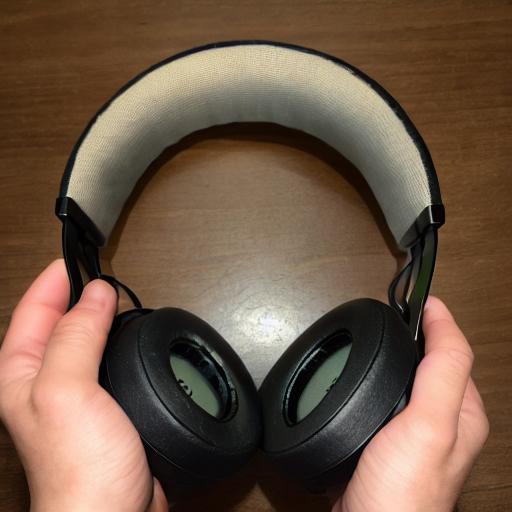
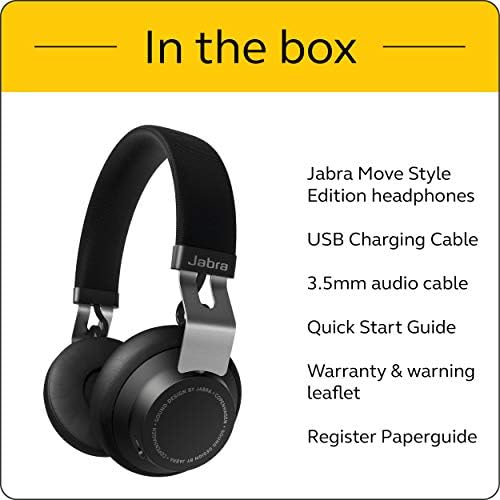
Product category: headphones
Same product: no